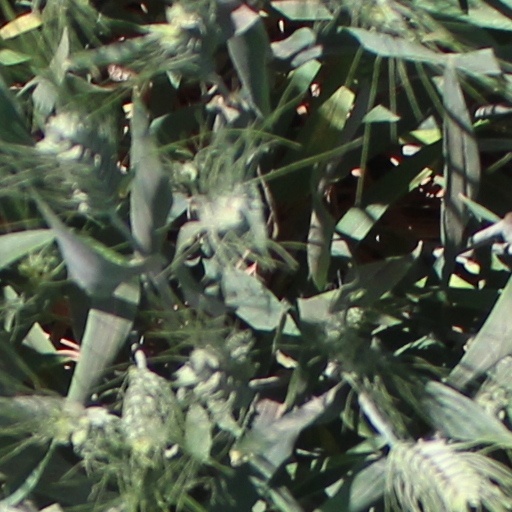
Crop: wheat